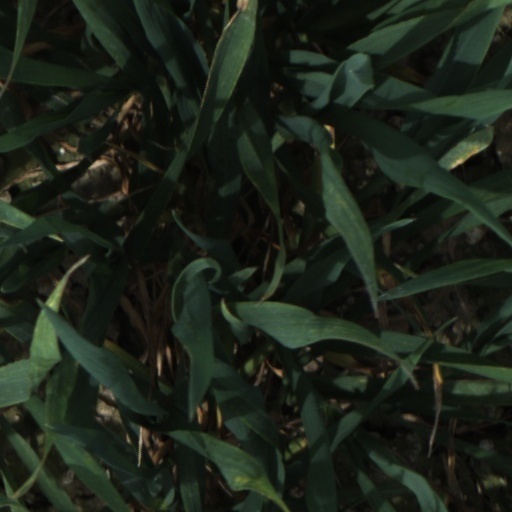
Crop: wheat